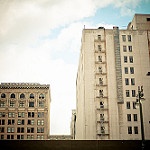
Label: buildings